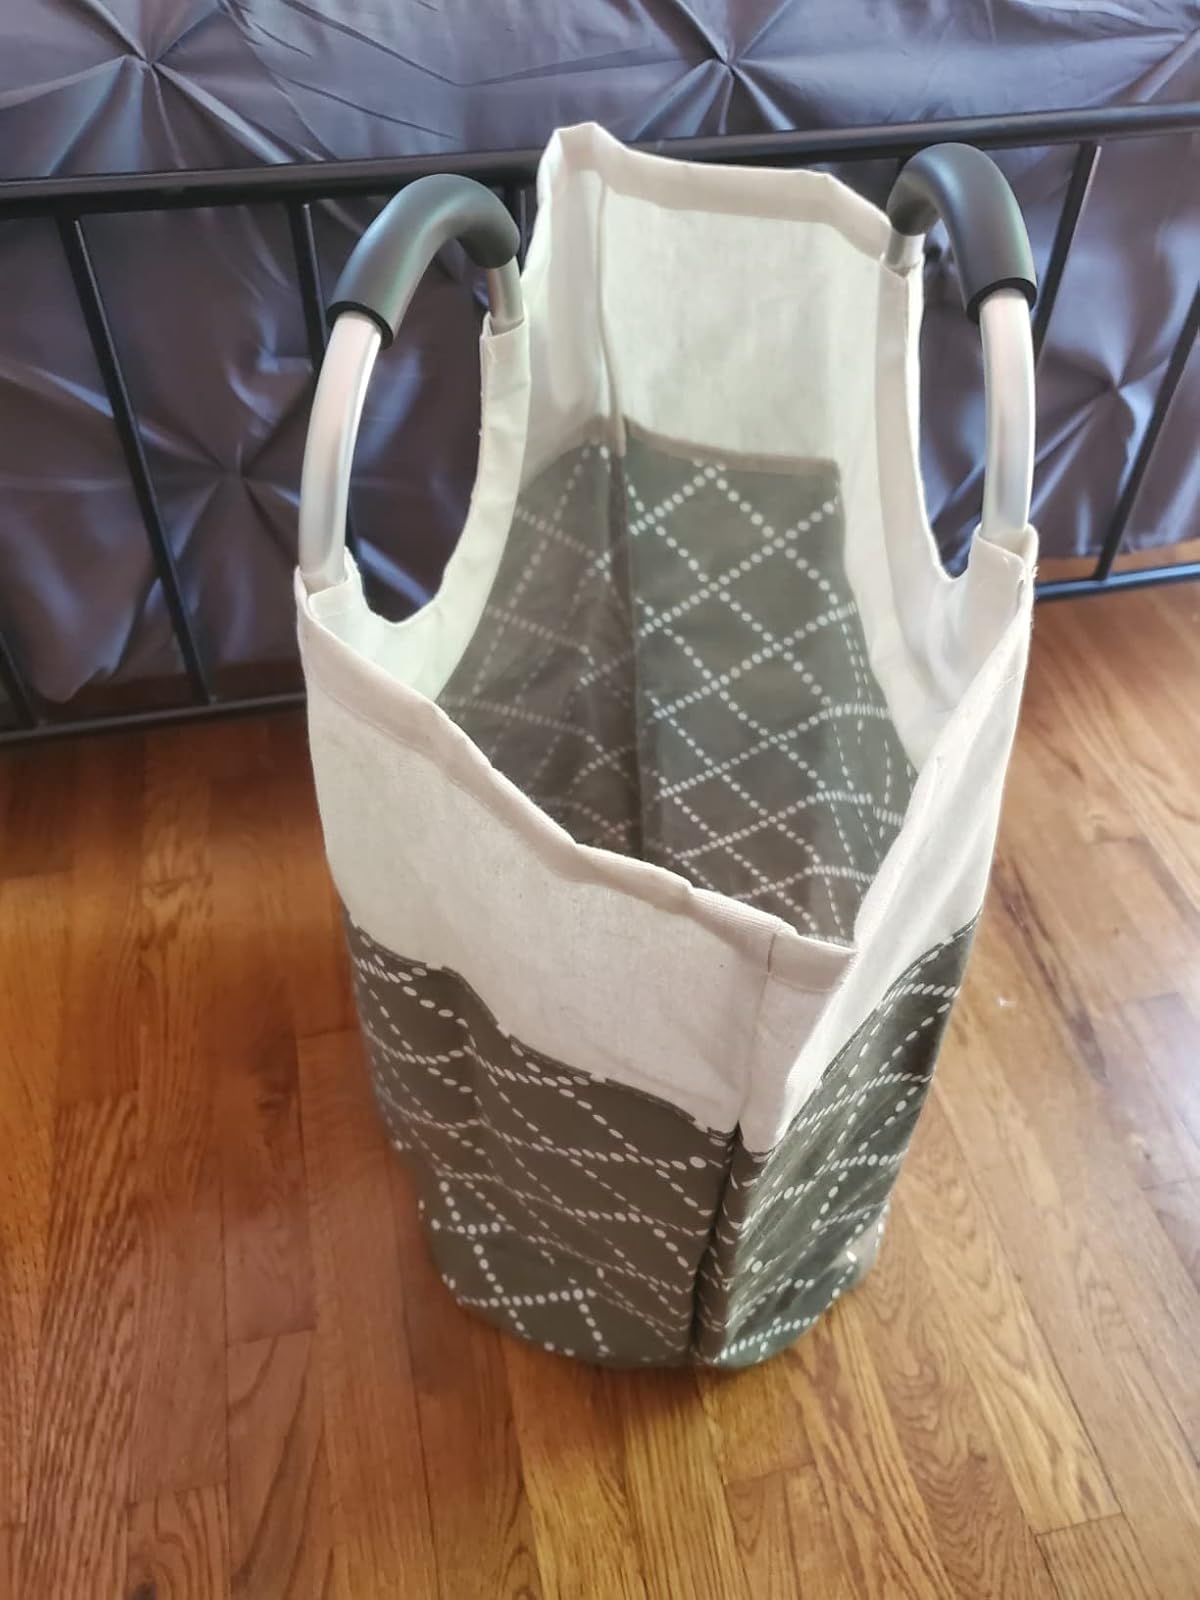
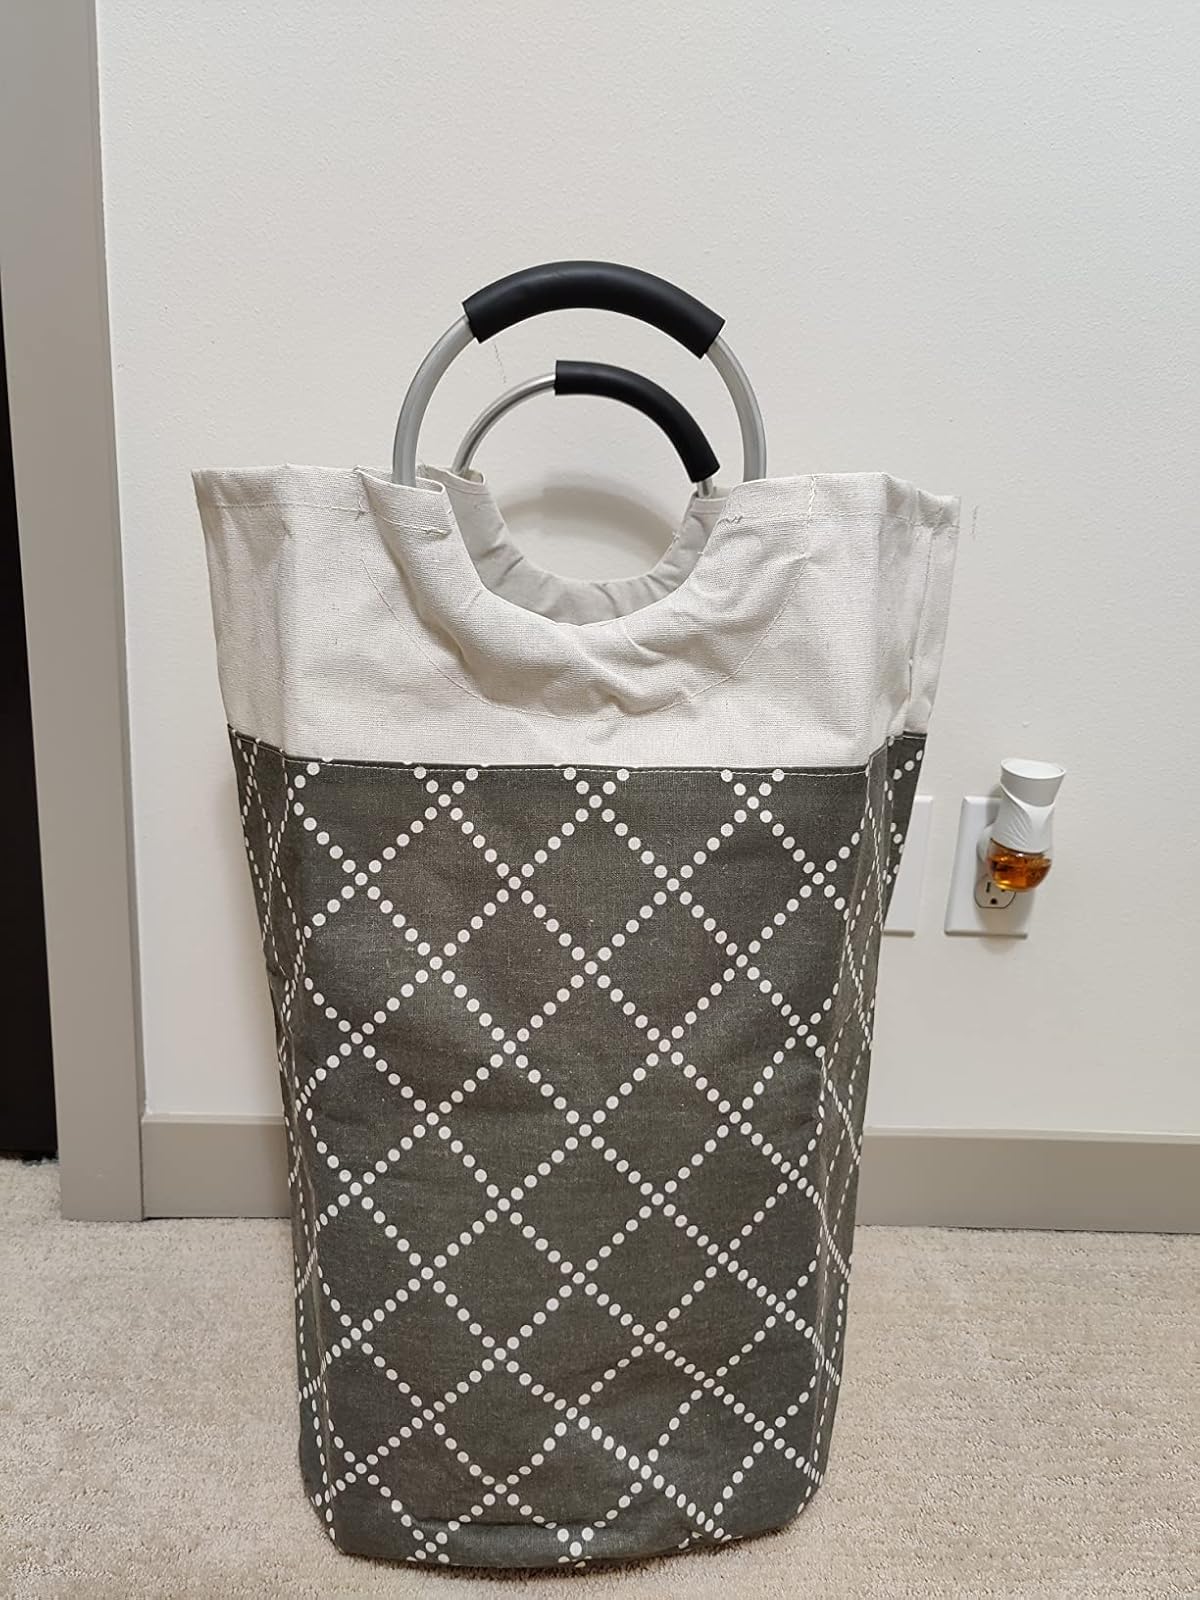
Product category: items_hamper
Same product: yes